Devil's Den Cave

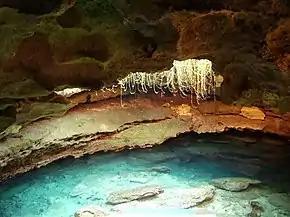
Looking through the 'window' at the pool in Devil's Den

Devil's Den is a solution sinkhole near Williston, Florida. It has a small opening in the ground leading to a large cavern, partially filled with water. A large number of fossils of extinct pleistocene animals have been found in association with human remains and artifacts in an underwater passage leading from the cavern. The site is privately owned and operated as a SCUBA diving training and recreational facility.